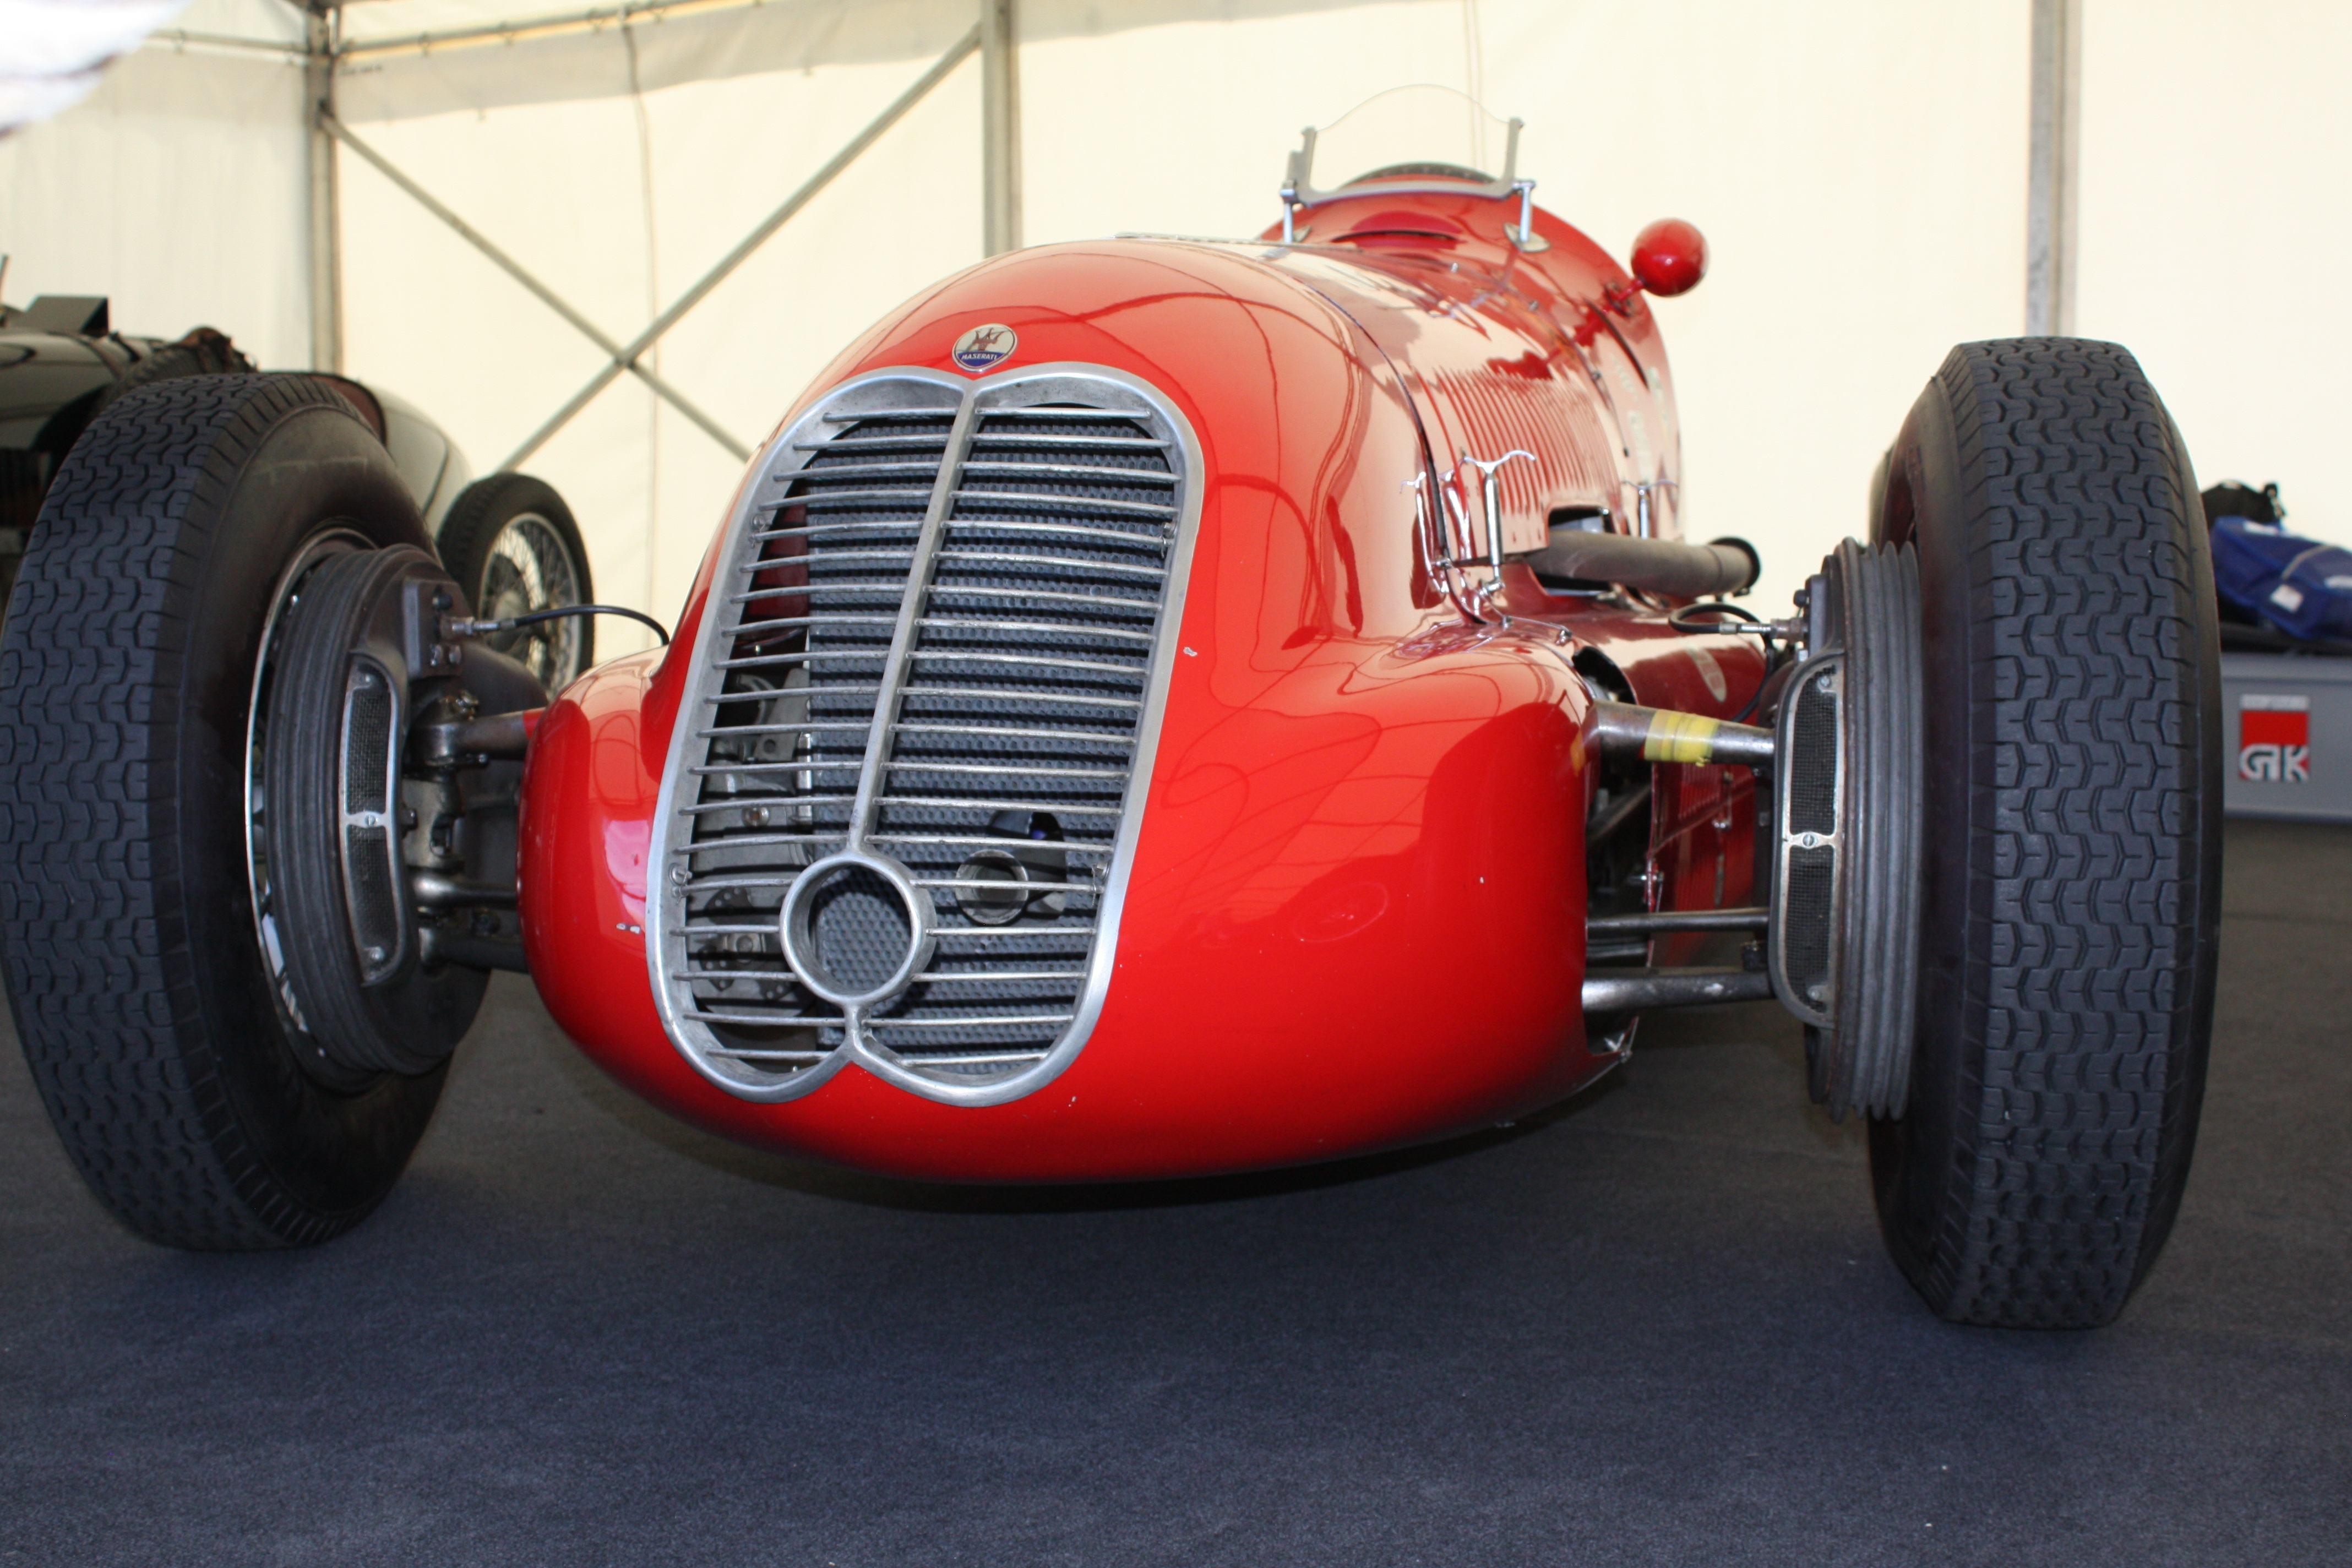
car, wheel, vehicle, auto, sports car, vintage car, race car, supercar, motorsport, antique car, racing car, car racing, hot rod, land vehicle, dtm, automobile make, automotive design, open wheel car, maserati 250f